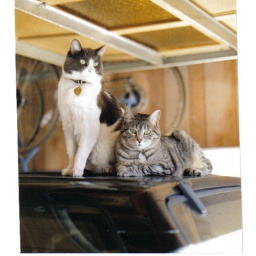
Hadley and Misty on the roof of Sandy's car in Brier.